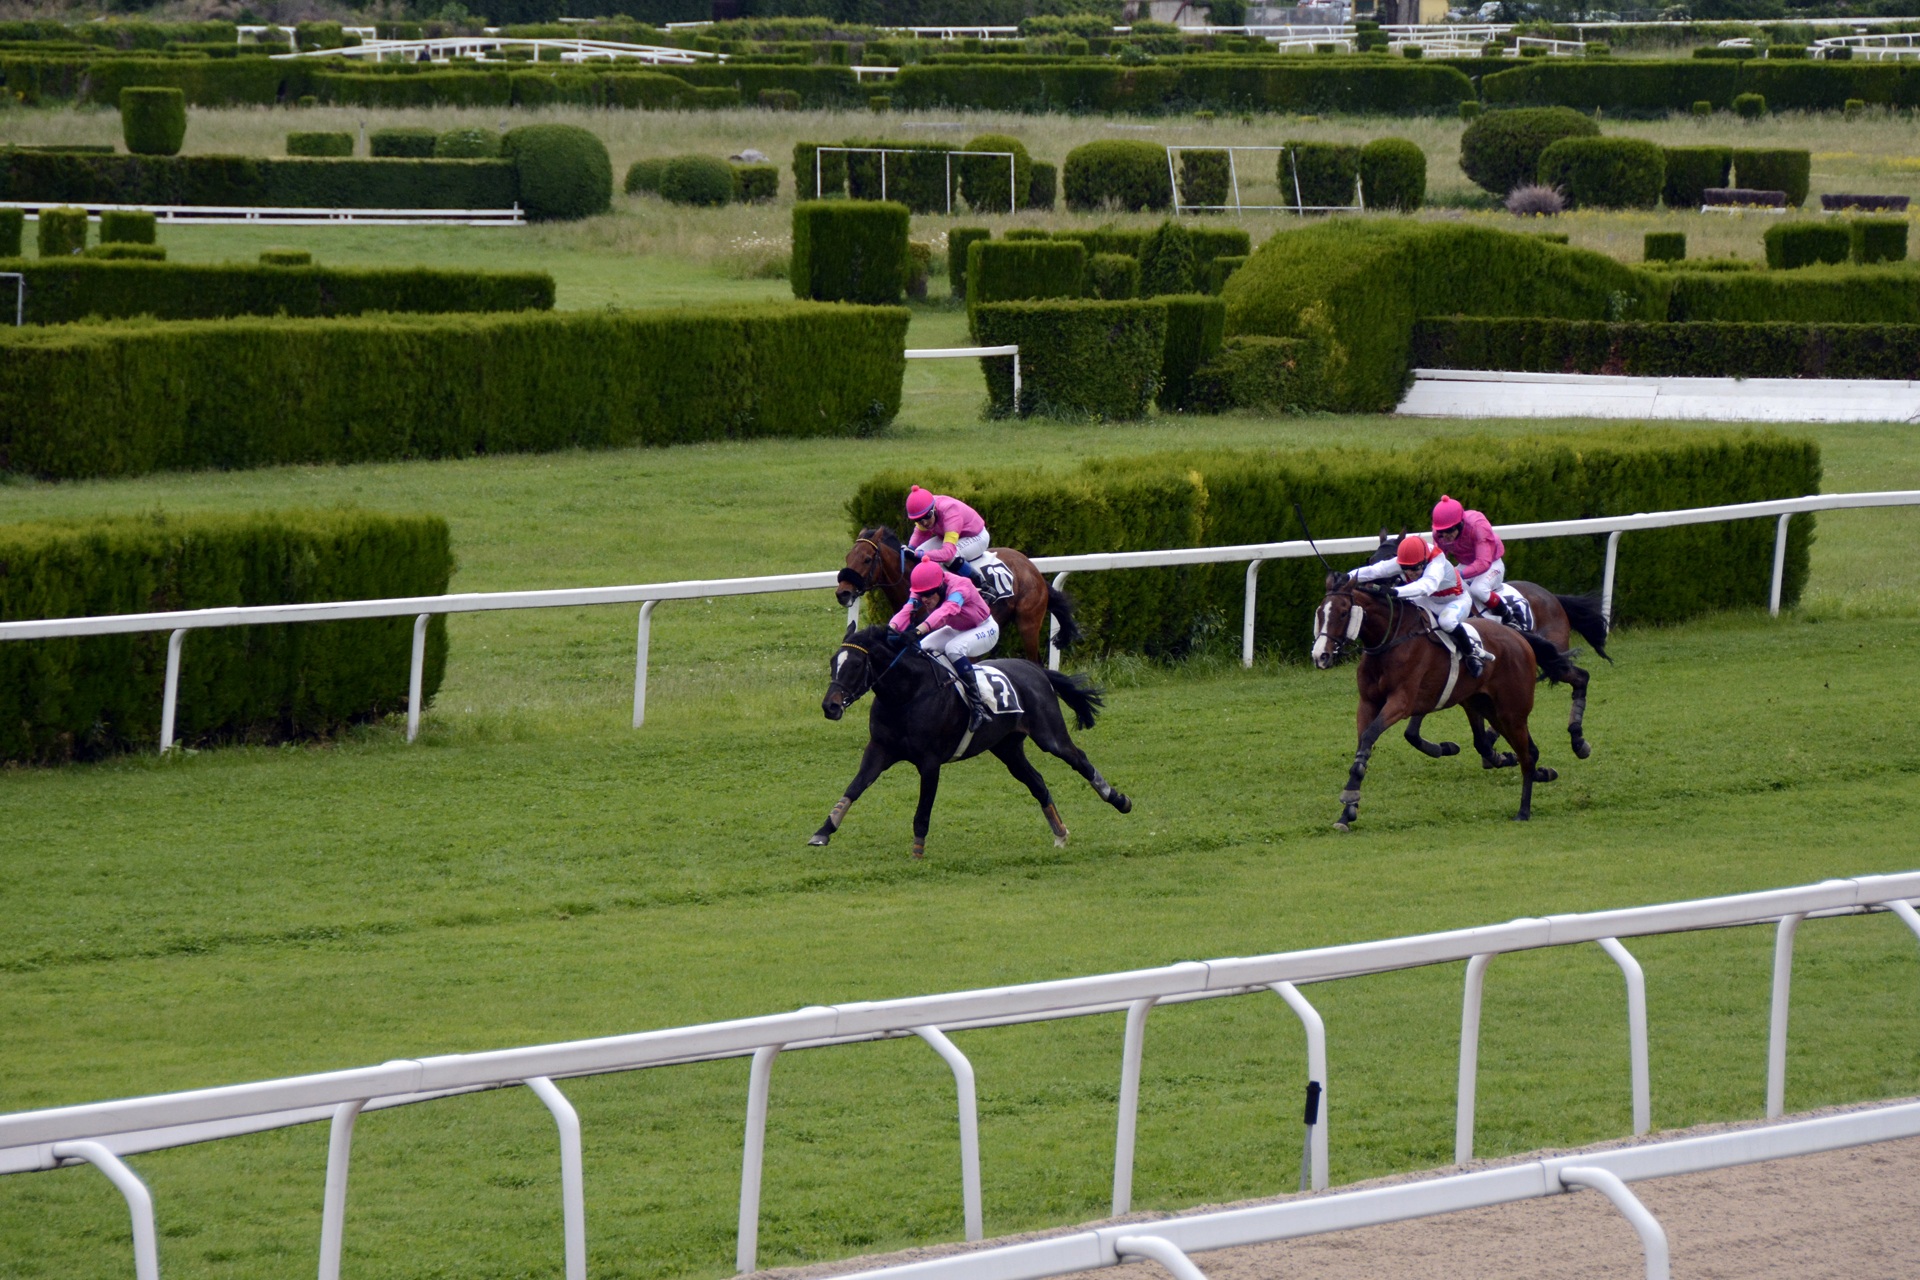
sport, animal, pasture, horse, speed, equestrian, race, competition, horses, sports, racing, jockey, race track, fast, victory, racecourse, win, reiter, gallop, horse racing, lose, eventing, jokey, horse like mammal, animal sports, equestrian sport, horse trainer